Bruce Djite

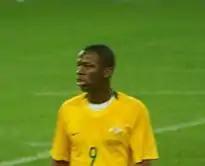
Bruce Djite playing for the Australia national football team.

Djite is an American Australian and chose to play for Australia, although he would also have been eligible for the Ivory Coast national football team, United States national football team and Togo national football team.